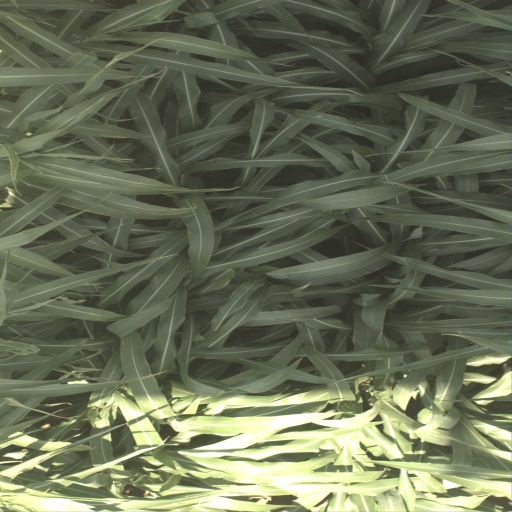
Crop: sorghum